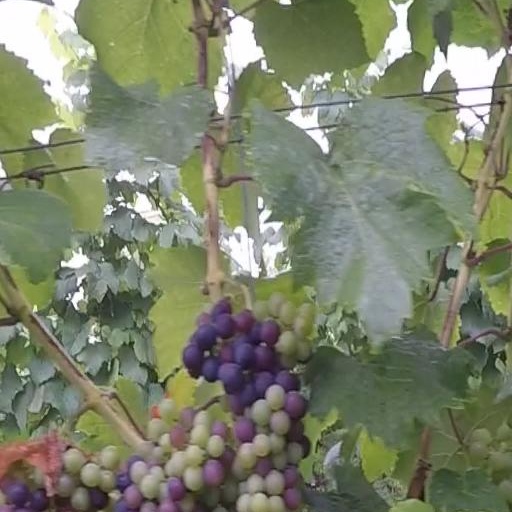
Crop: grape